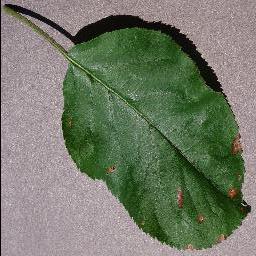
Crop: apple
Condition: black_rot